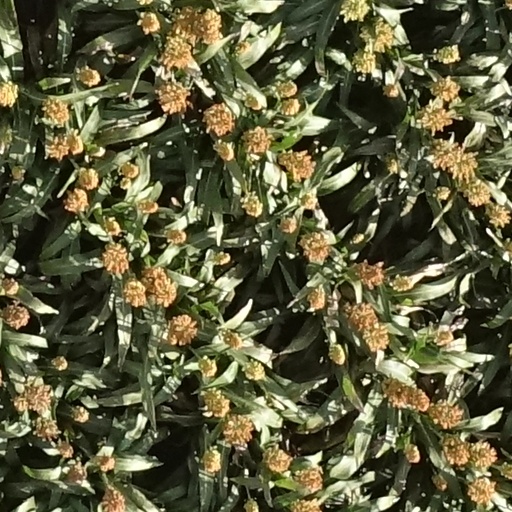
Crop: sorghum